List of UK Singles Downloads Chart number ones of the 2020s

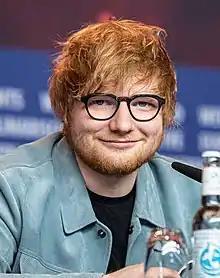
Ed Sheeran has spent 26 weeks at the top of the chart during the 2020s so far, the most by any artist.

Five different artists have had at least four number-one singles on the UK Singles Downloads Chart so far during the 2020s. The totals below include only credited performances..